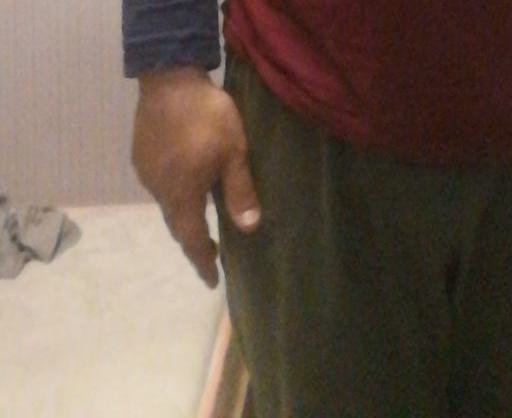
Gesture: no_gesture